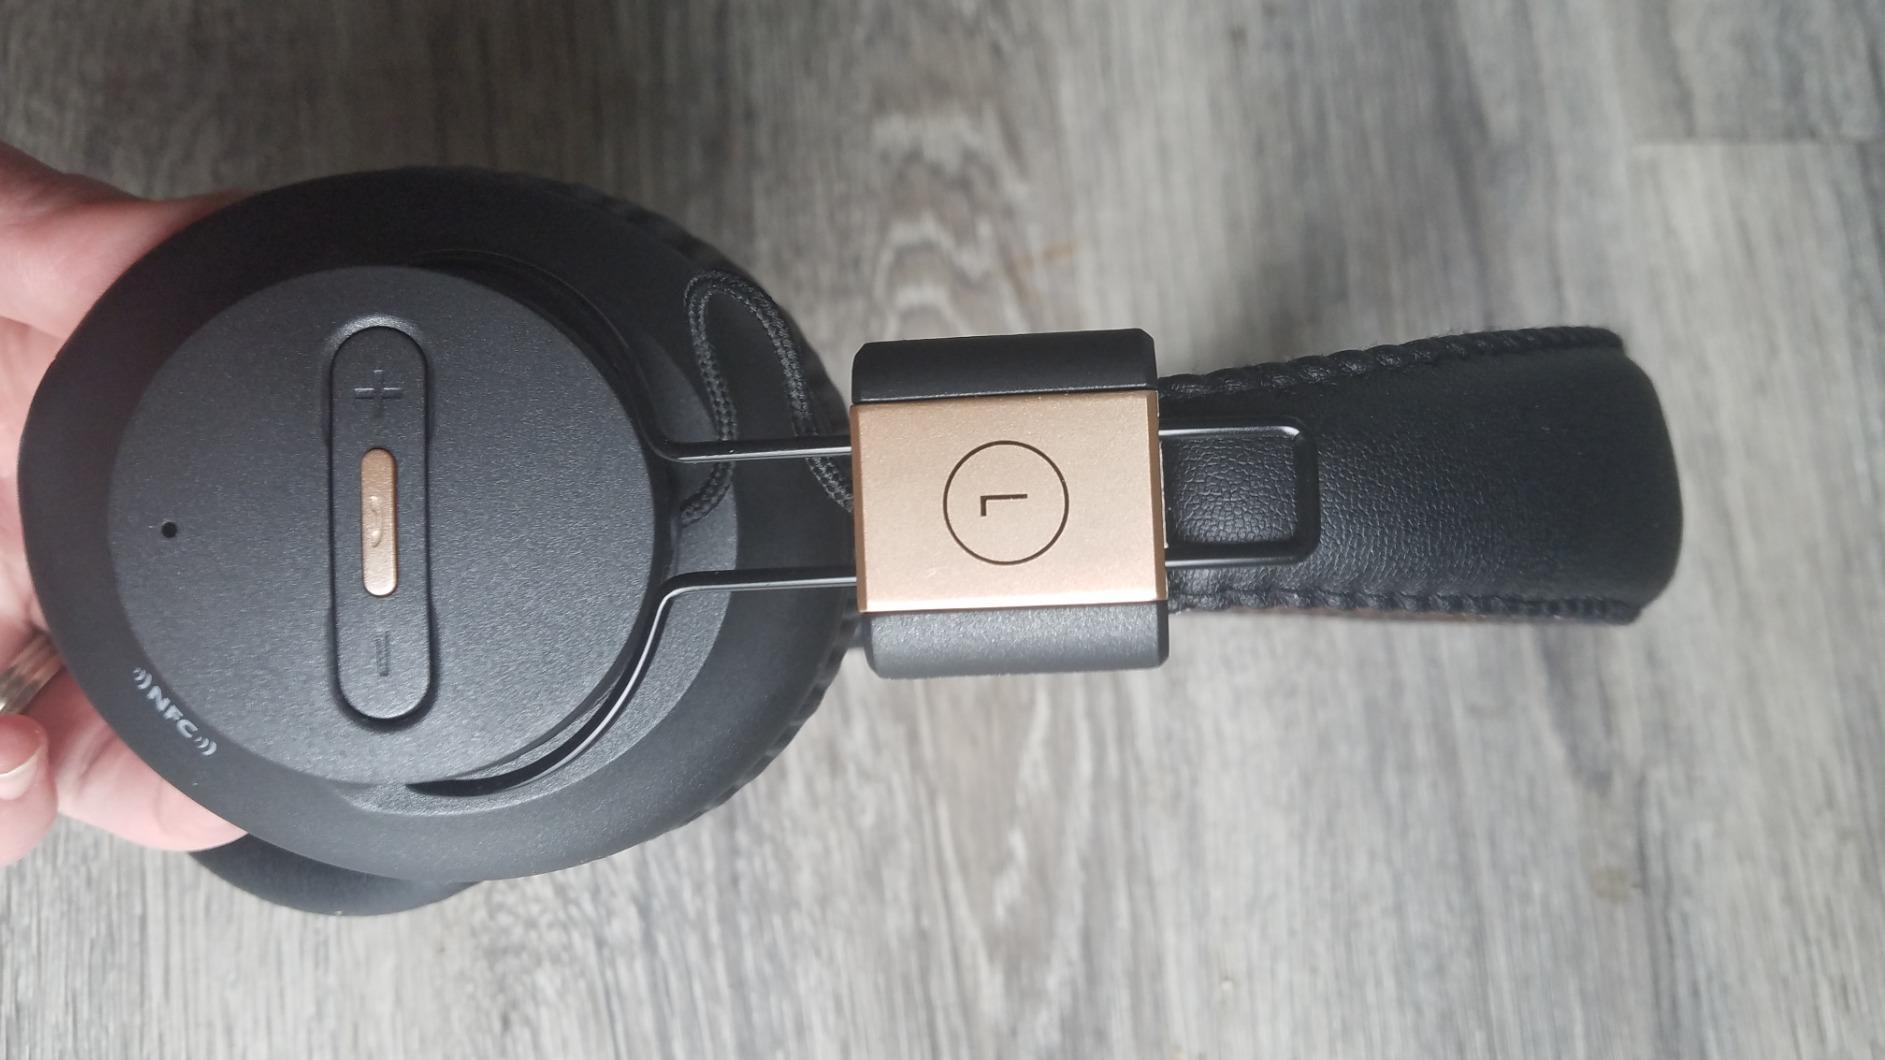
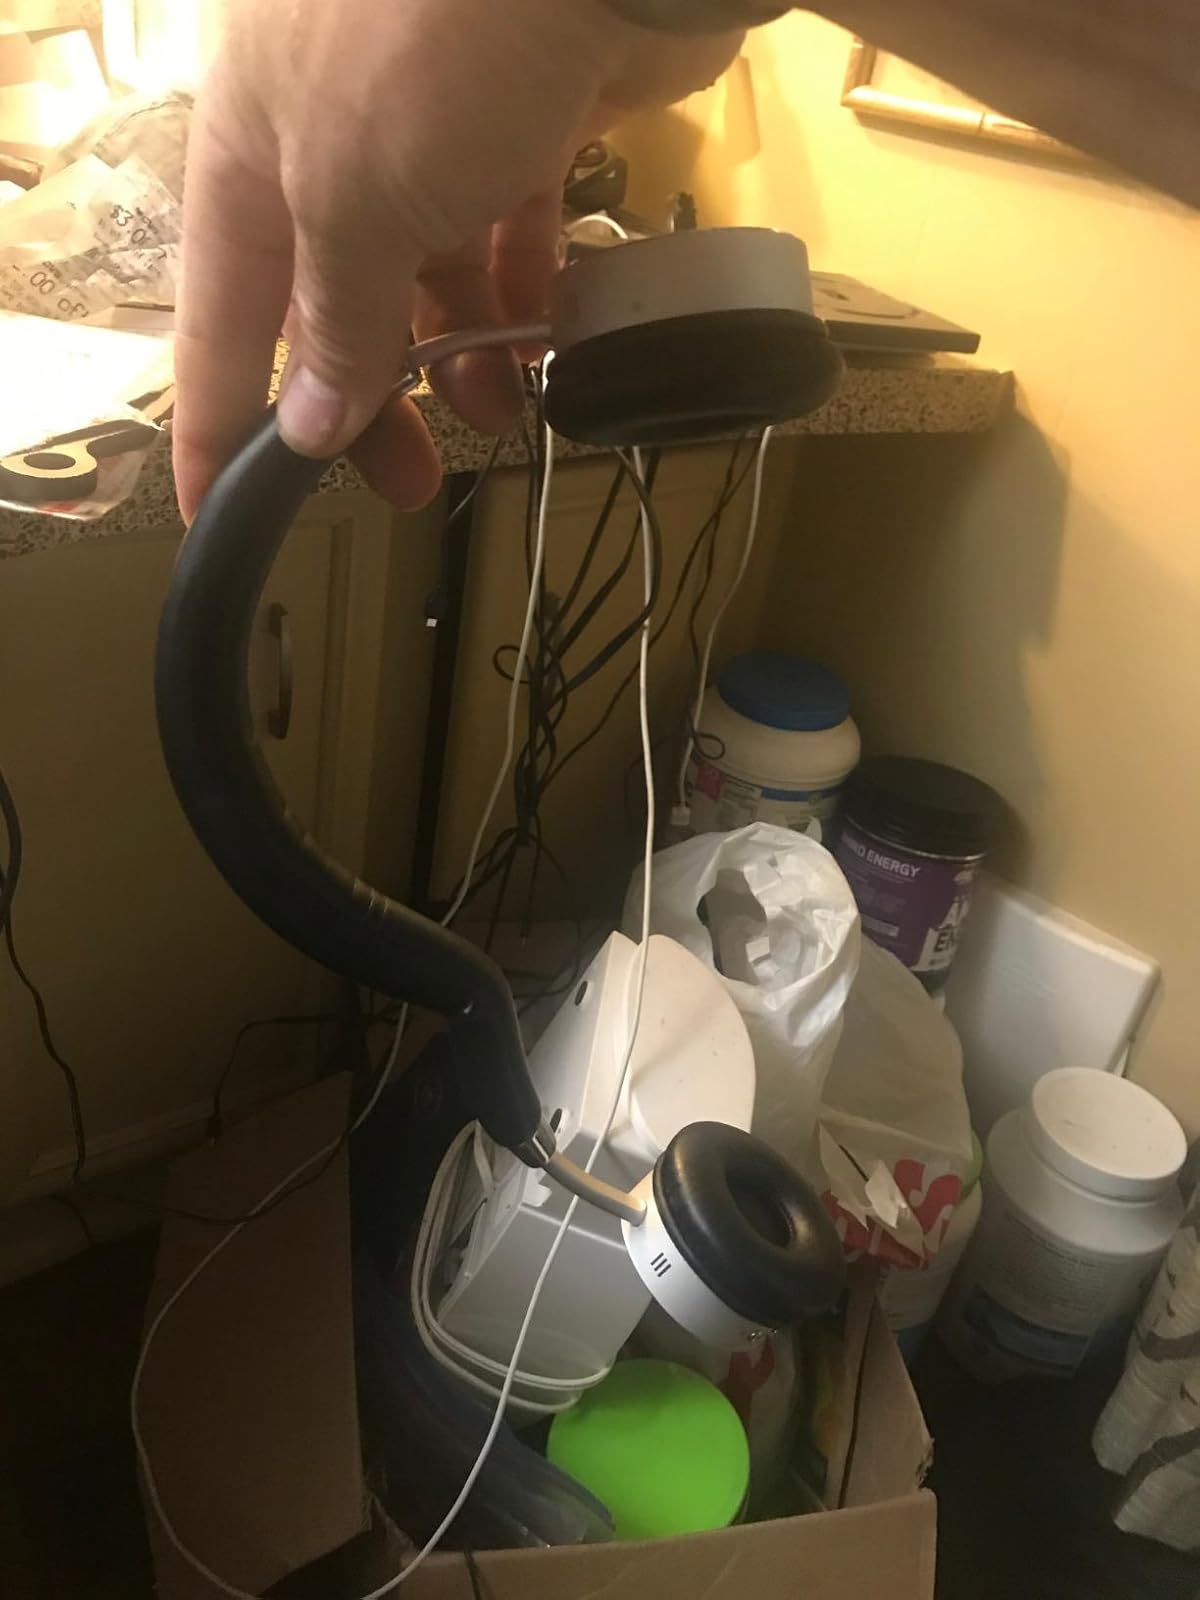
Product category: headphones
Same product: no